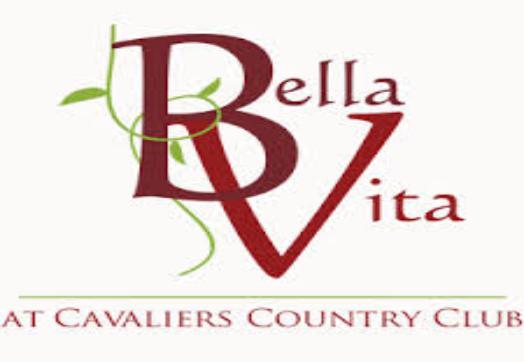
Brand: Bella Vita
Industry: Clothes